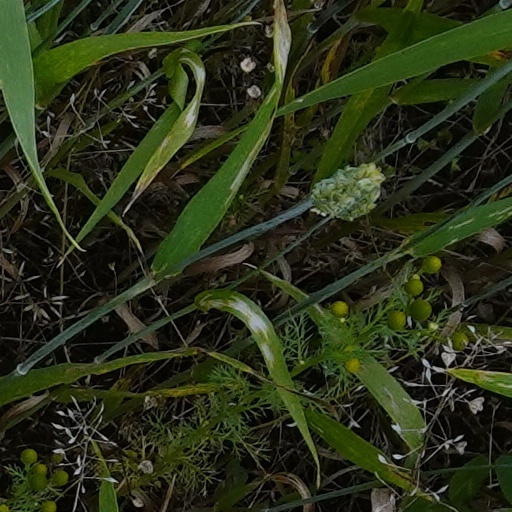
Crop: wheat